Jordan Eberle

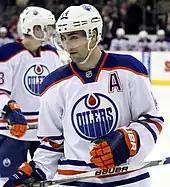
Ice hockey player in an orange, white, and blue Edmonton Oilers jersey with a letter A on the top right

During the 2015 offseason, Eberle represented Team Canada at the 2015 IIHF World Championship before returning to the Oilers for the 2015–16 NHL season. After tallying one goal and one assist in four preseason games while playing alongside Nugent-Hopkins and Pouliot, Eberle suffered a shoulder injury during a game against the Arizona Coyotes. He was expected to miss the first four to six weeks of the season to recover. During his absence, rookie Connor McDavid suffered a broken clavicle resulting in Draisaitl being called up to join Hall and Nugent-Hopkins on the Oilers' top line. Eberle subsequently missed the first 13 games of the 2015–16 season before returning to the Oilers lineup on November 8 for their game against the Pittsburgh Penguins. Although he quickly tallied his first goal of the season during a 4–2 loss to the Chicago Blackhawks, Eberle struggled to readjust to the NHL's fast pace. As the Oilers fell to 30th place in the standings, Eberle also experienced a five-game goalless drought at the end of November. Despite his slow start, Eberle broke out offensively during the second half of the season and quickly began tallying points. On January 2, he scored two goals, including the game-tying goal, to reach 130 goals and 300 points in his NHL career. Once McDavid returned from his injury in early February, he joined Eberle and Pouliot on the Oilers' second line. Prior to McDavid's return, Eberle had tallied three goals over 18 games. In their first game together, the three forwards combined for seven points and three of the Oilers five goals in their 5–1 win over the Columbus Blue Jackets on February 2. The following week, the trio combined for 13 points in their 5–2 win over the Toronto Maple Leafs on February 11, 2016, as Eberle also recorded his first career NHL hat-trick. Although Yakupov soon replaced Pouliot due to an injury, the line continued to score. During a game against the Philadelphia Flyers, the trio contributed eight of the Oilers' 14 shots in the opening period as they outshot the Flyers 14–6. Eberle hit the 40-point plateau while McDavid picked up his 32nd point in 29 games, and Yakupov earned his sixth goal and 16th point of the season. Once the Oilers traded for Patrick Maroon, the former joined Eberle and McDavid's line and the three immediately became a success. Despite their continued losses, coach Todd McLellan praised the trio as the team's best line. Eberle finished the season with 25 goals, 11 power-play points, and 173 shots on goal. However, he still finished the regular season with his lowest total in a full NHL season since his rookie campaign as the Oilers once again failed to qualify for the Stanley Cup playoffs.